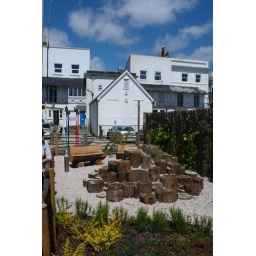
barking rocks by pae white